Langford, Oxfordshire

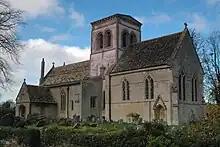
St. Matthew's parish church from the south-east

The Church of England parish church of Saint Matthew is Saxon. In about 1200 the Early English Gothic north and south aisles were added, and in the 13th century the chancel was rebuilt. Some of the windows are 14th and 15th century Decorated Gothic and Perpendicular Gothic additions. Two flying buttresses were added to the north side of the church in 1574. The architect Richard Pace restored the building in 1829 and the Gothic Revival architect Ewan Christian restored the nave roof to its original pitch in 1864. The tower has a ring of six bells.